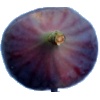
Label: Fig 1